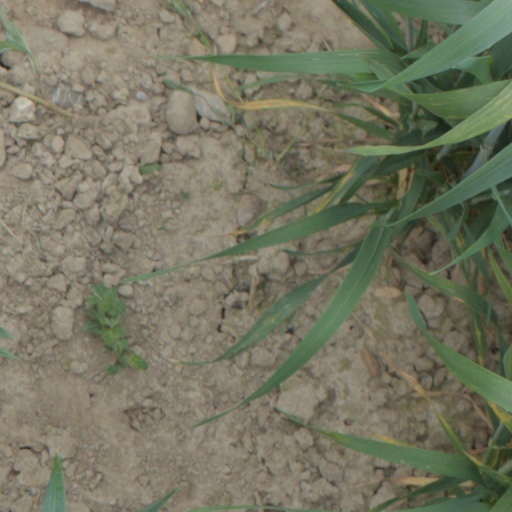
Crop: wheat